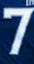
Number: 7